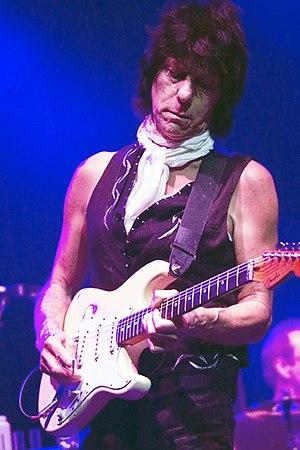
Geoffrey Arnold Beck dit Jeff Beck, né à Londres le 24 juin 1944, est un guitariste de rock britannique. Il est l’un des trois guitaristes avec Eric Clapton et Jimmy Page, à avoir joué dans le groupe The Yardbirds dans les années 1960. Il a été classé 5ᵉ meilleur guitariste de tous les temps par le magazine Rolling Stone. La chaîne MSNBC l'a ainsi décrit comme « un guitariste pour guitaristes », et Rolling Stone comme « l'un des guitaristes solistes les plus influents dans le rock ».
Le Crossroads Guitar Festival est un festival de musique créé en 1999 par Eric Clapton, à forte influence rock. Ce dernier choisit les musiciens qui se produisent sur scène ; Clapton déclare qu'ils font partie des meilleurs et qu'ils ont gagné son respect.